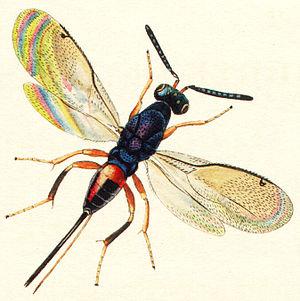
Les Torymidae sont une famille d'hyménoptères apocrites térébrants de la super-famille des Chalcidoidea. Contrairement à la plupart des familles de ce groupe, ses espèces sont majoritairement phytophages, quelques genres étant parasitoïdes d'oothèques de mantes.